Line 2 (Guangzhou Metro)

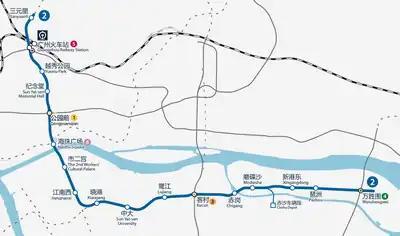

During the construction of the first phase of Line 2 there were already plans to modify its alignment. In June 2007, the project was formally approved by the National Development and Reform Commission, and started construction in August. The project will dismantle the original L-shaped Line 2 and extend it to the south, west and north; transforming Line 2 into a north–south line and spinning off the east–west section into Line 8. The total estimated cost of the project is 14.729 billion yuan. In 2010, the entire Line 2 from Sanyuanli Station to Wanshengwei Station was suspended from September 22 to 24 and preparations were made to switch the trackage to the new section heading south to Guangzhou South railway station. The project won the 17th China Civil Engineering Zhan Tianyou Award.